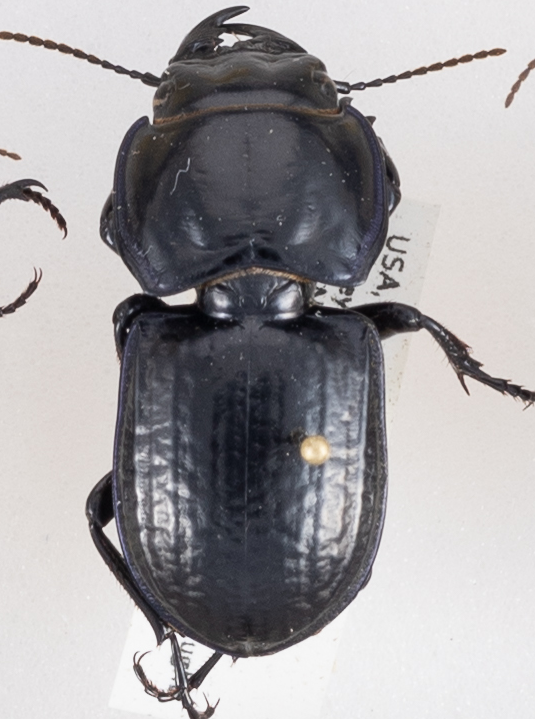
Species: Pasimachus sublaevis
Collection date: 2018-04-10
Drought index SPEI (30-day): -0.71
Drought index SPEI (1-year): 0.47
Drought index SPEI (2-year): -0.03